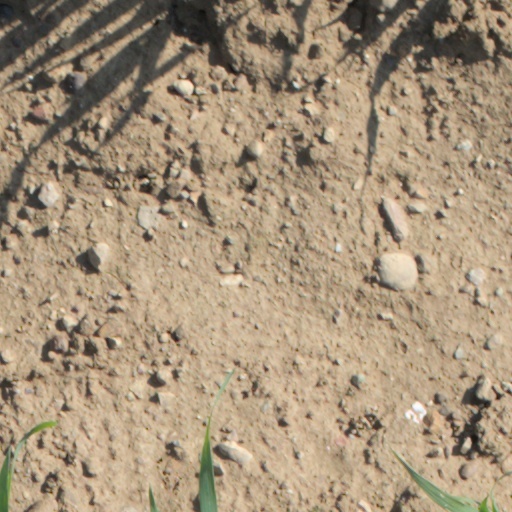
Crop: wheat